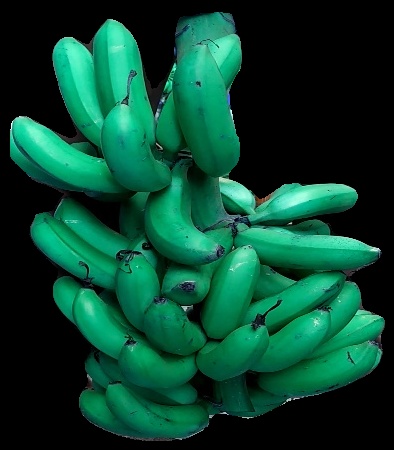
Variety: rasbale
Grade: grade1